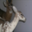
Label: deer